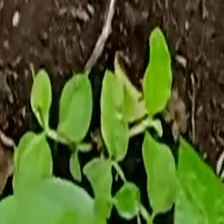
Weed species: Kena_(Commplina_benghalensio)